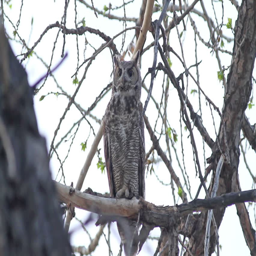
biological species on a high branch , looking .